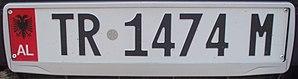
La plaque d'immatriculation albanaise comporte une bande bleue sur les deux côtés. La bande de gauche est ornée d'un aigle bicéphale de couleur blanche et mentionne, juste en dessous, le code international AL en caractères blancs. La bande de droite a un cercle blanc.